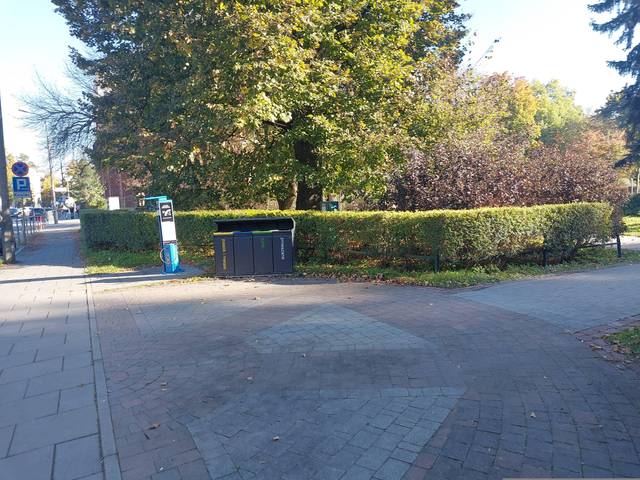
Region: Poland
Coordinates: 50.071, 19.912